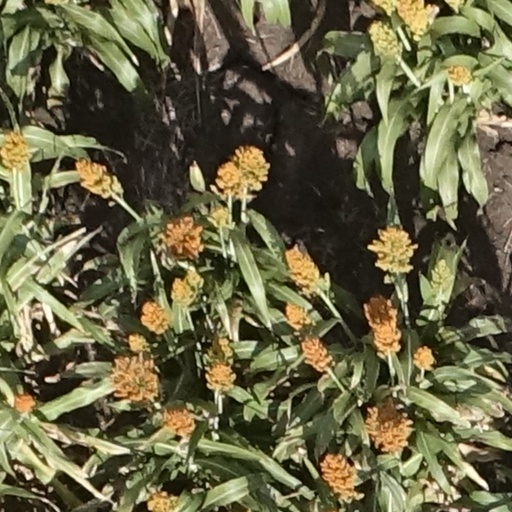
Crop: sorghum